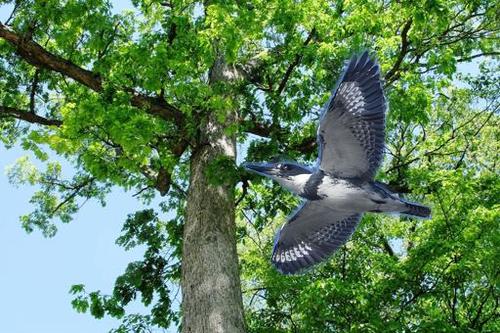
Bird species: Belted_Kingfisher
Bird type: landbird
Background: land